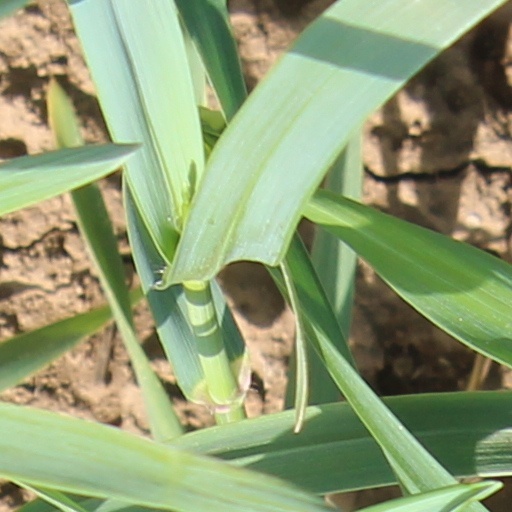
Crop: wheat